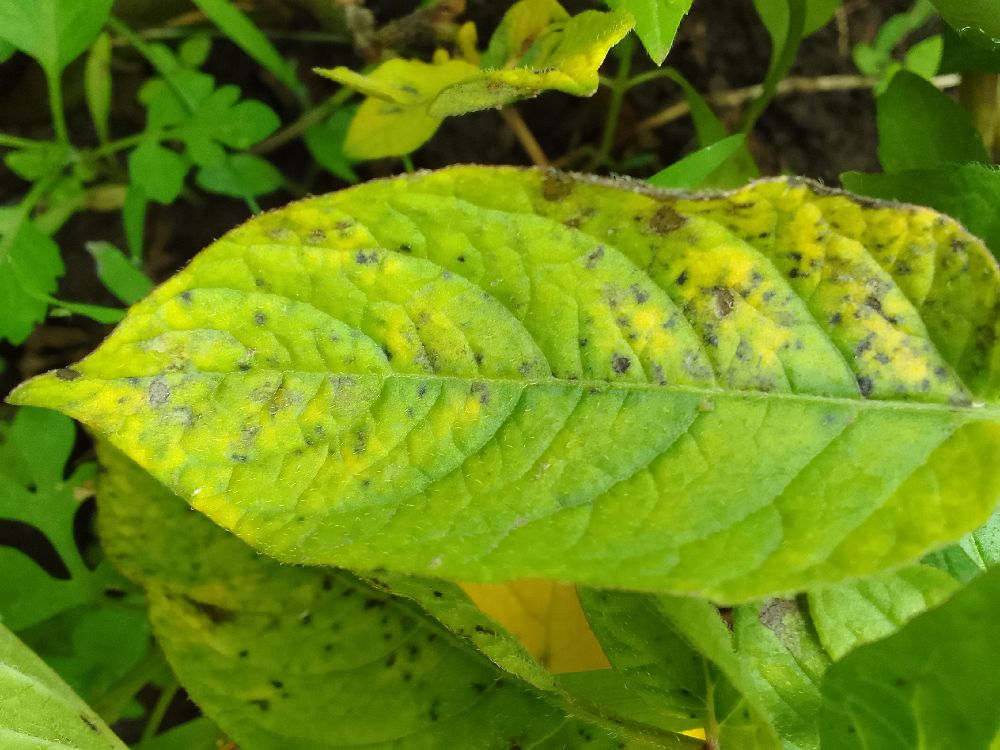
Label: Early blight